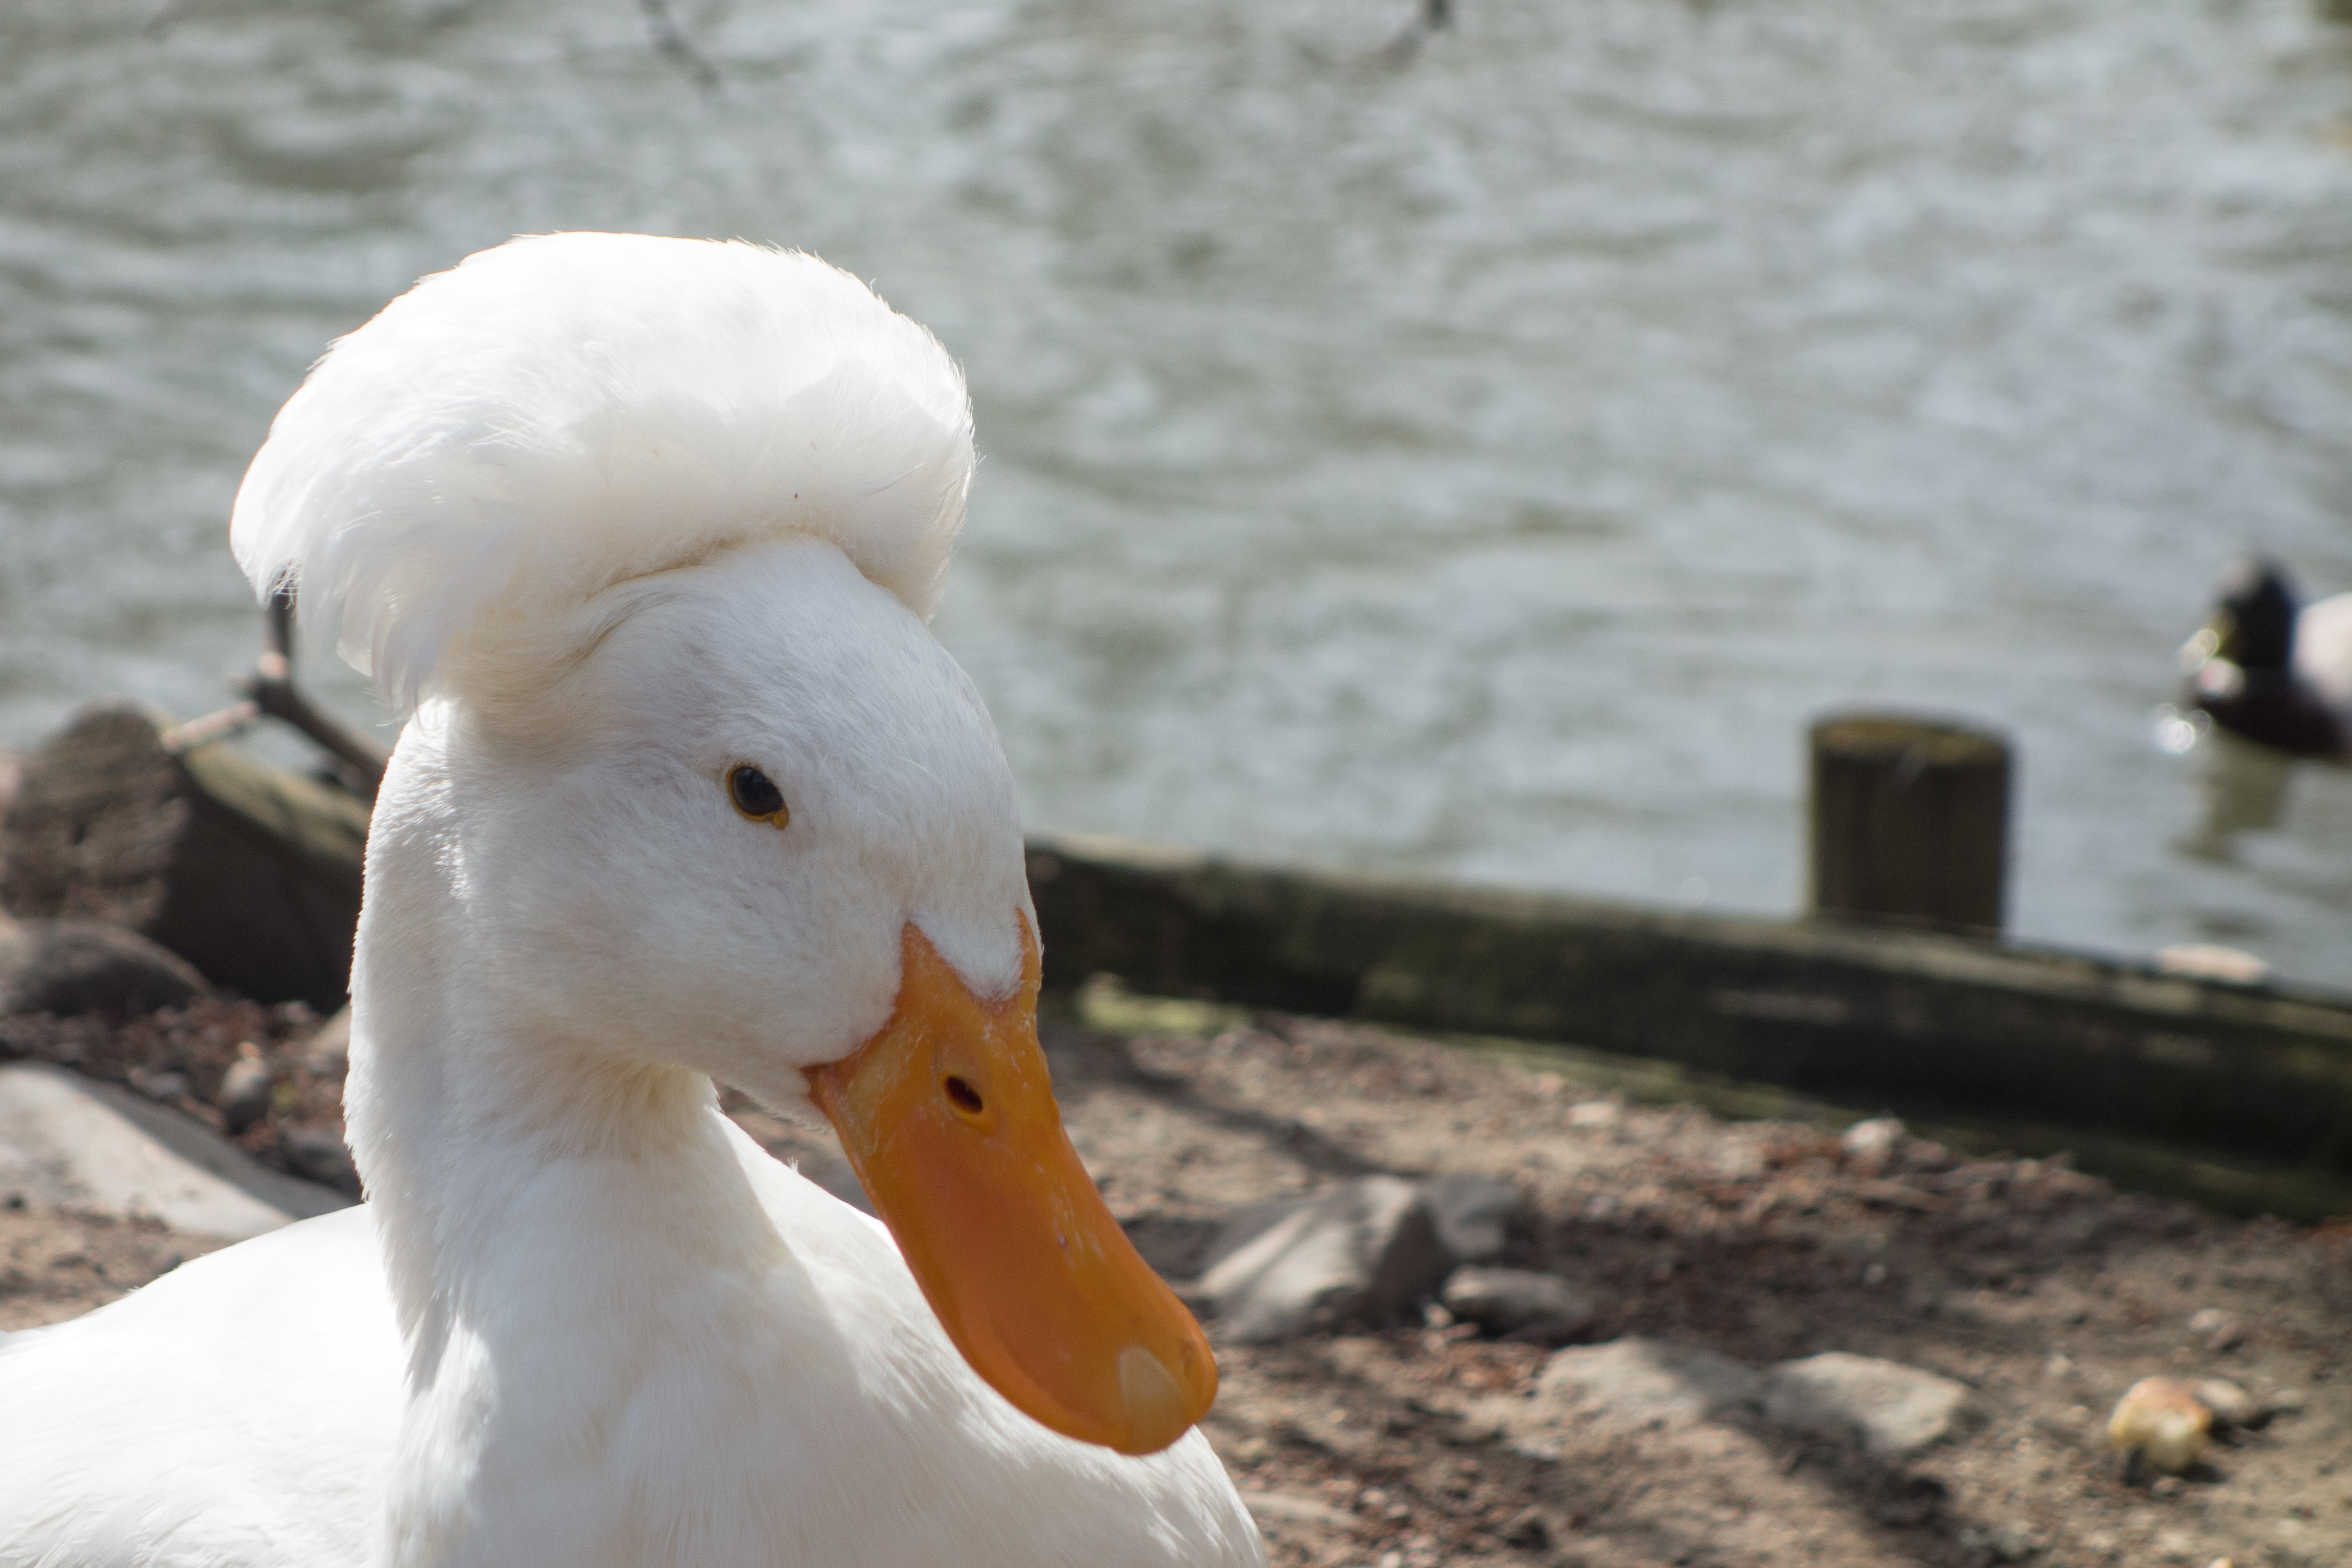
snow, bird, white, animal, wildlife, beak, fauna, plumage, drake, close up, swan, duck, goose, vertebrate, waterfowl, curious, water bird, mallard, young animal, duck bird, young animals, iroquois, ducks geese and swans, crested duck